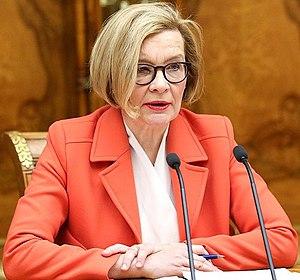
Paula Sinikka Risikko, née le 4 juin 1960 à Ylihärmä, est une femme politique finlandaise, membre du Parti de la Coalition nationale. Elle a été ministre des Transports du 24 juin 2014 au 29 mai 2015.